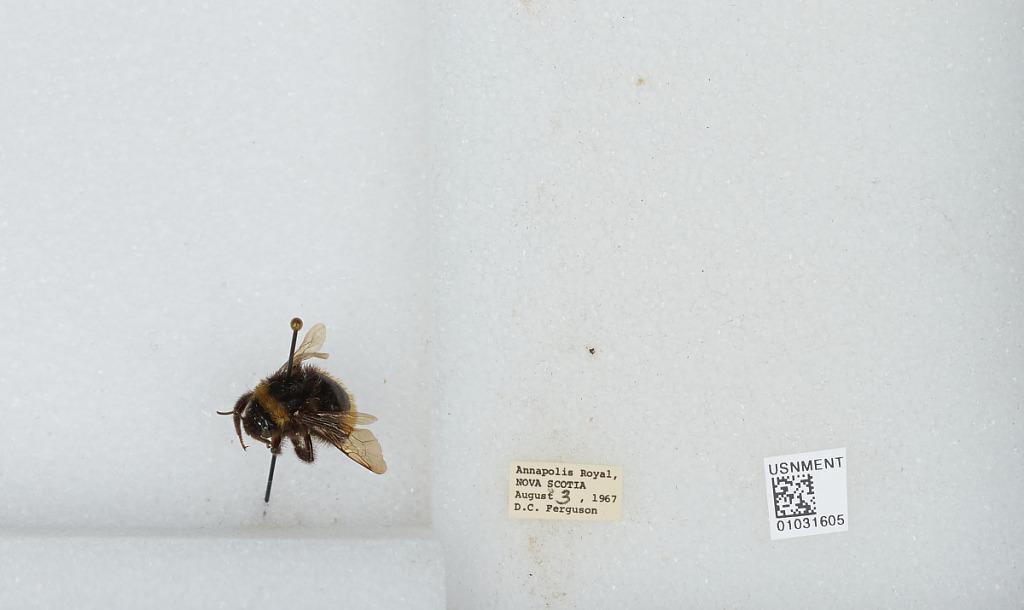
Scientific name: Bombus (Bombus) terricola Kirby
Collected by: D. Ferguson
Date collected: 1967-8-3
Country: Canada
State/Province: Nova Scotia
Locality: Annapolis Royal
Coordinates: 44.7333, -65.5167